František Filipovský

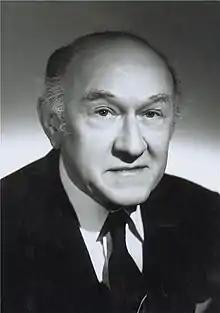

František Filipovský (23 September 1907 – 26 October 1993) was a Czechoslovak stage, television, and film actor.